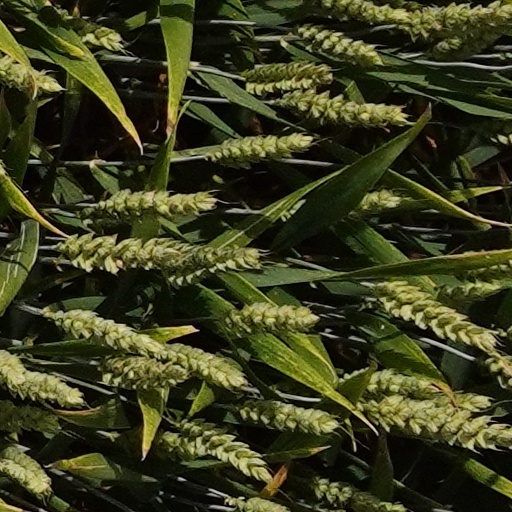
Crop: wheat